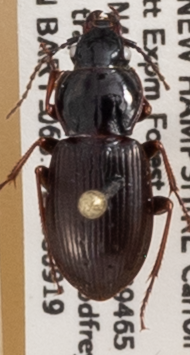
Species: Pterostichus pensylvanicus
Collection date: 2018-09-19
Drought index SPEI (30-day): -1.376
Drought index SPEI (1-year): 0.24
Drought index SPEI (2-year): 0.498